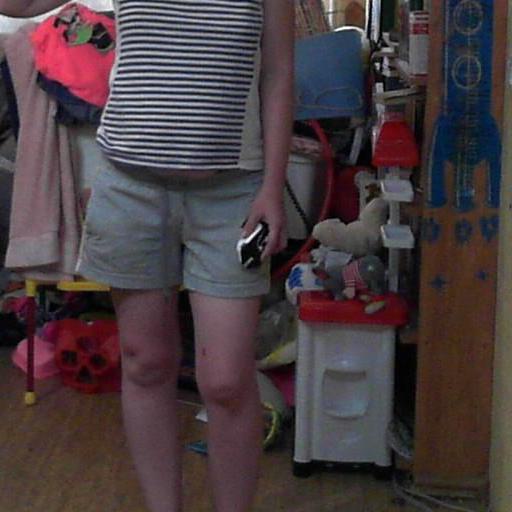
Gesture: no_gesture